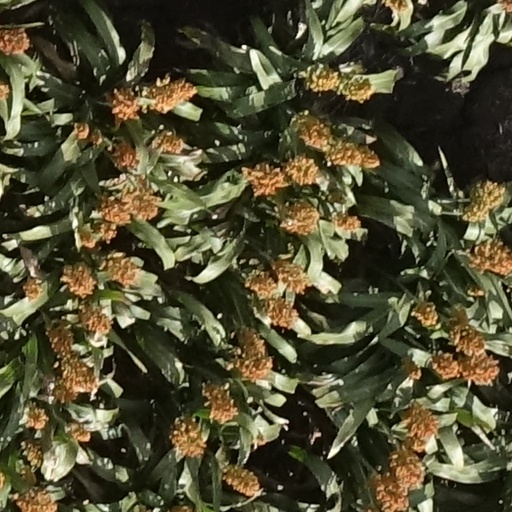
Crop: sorghum